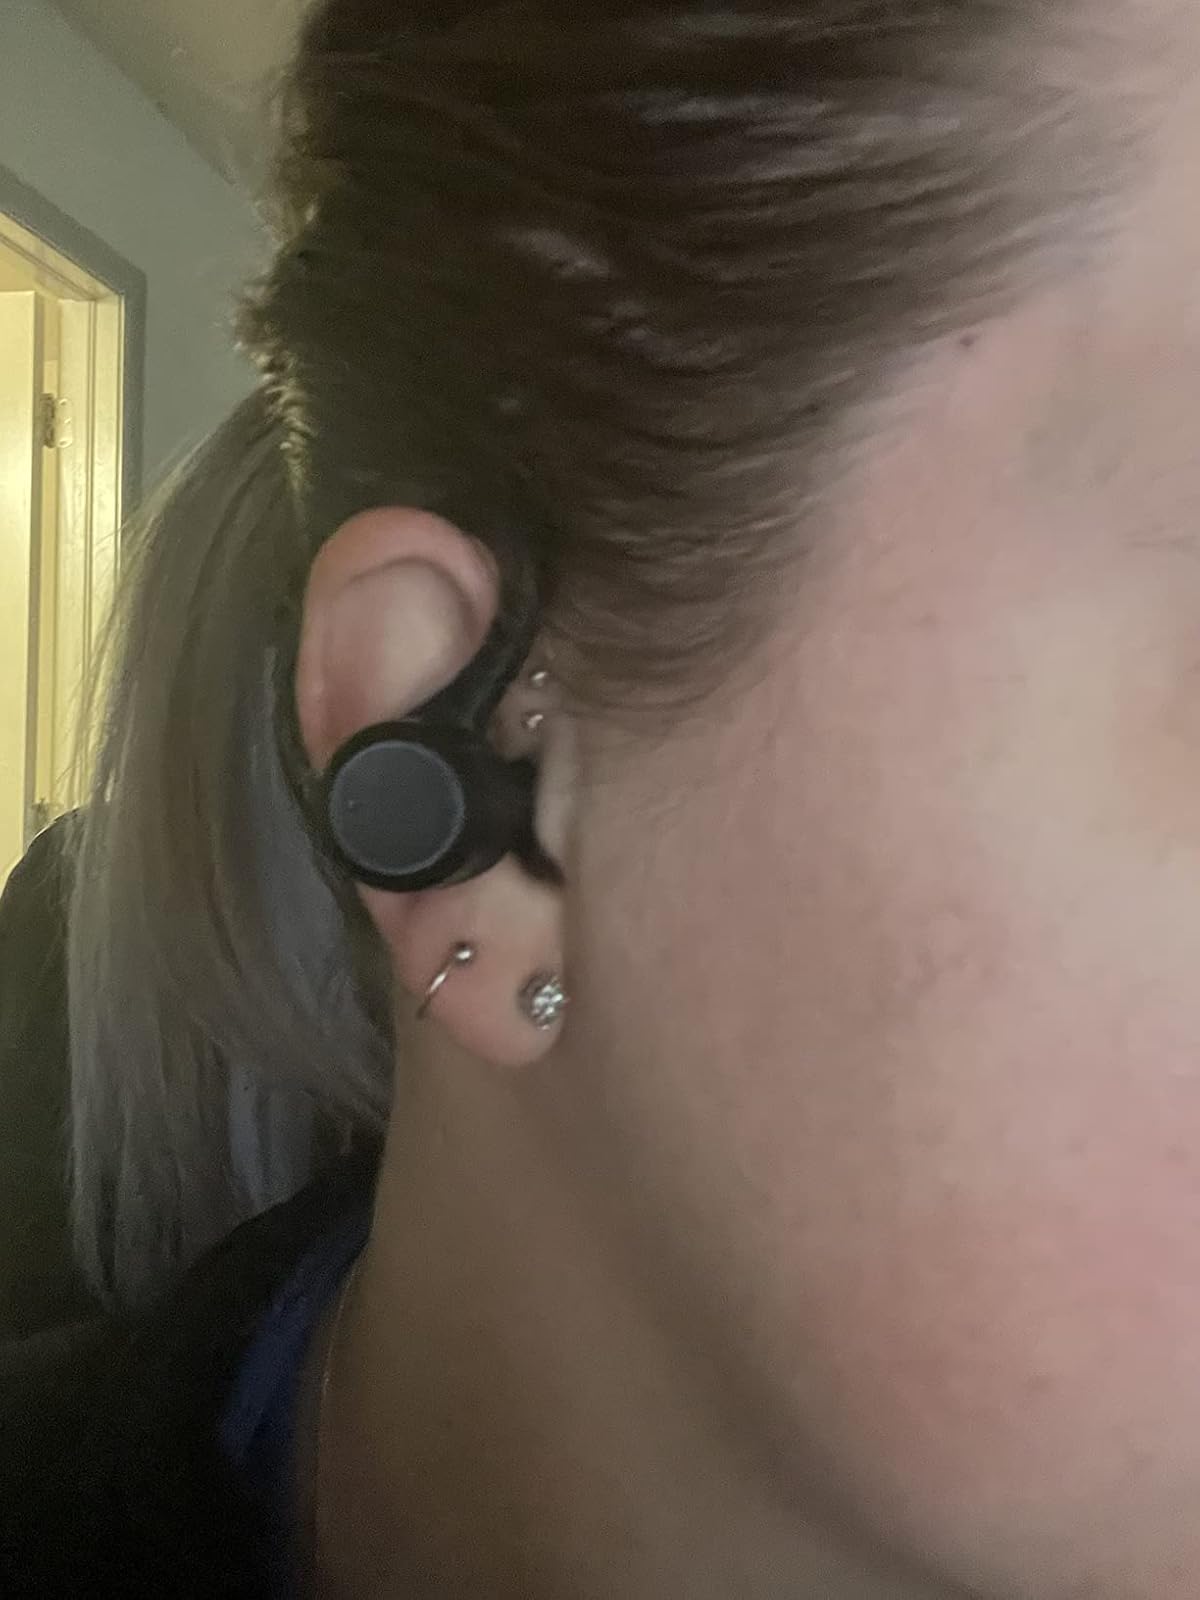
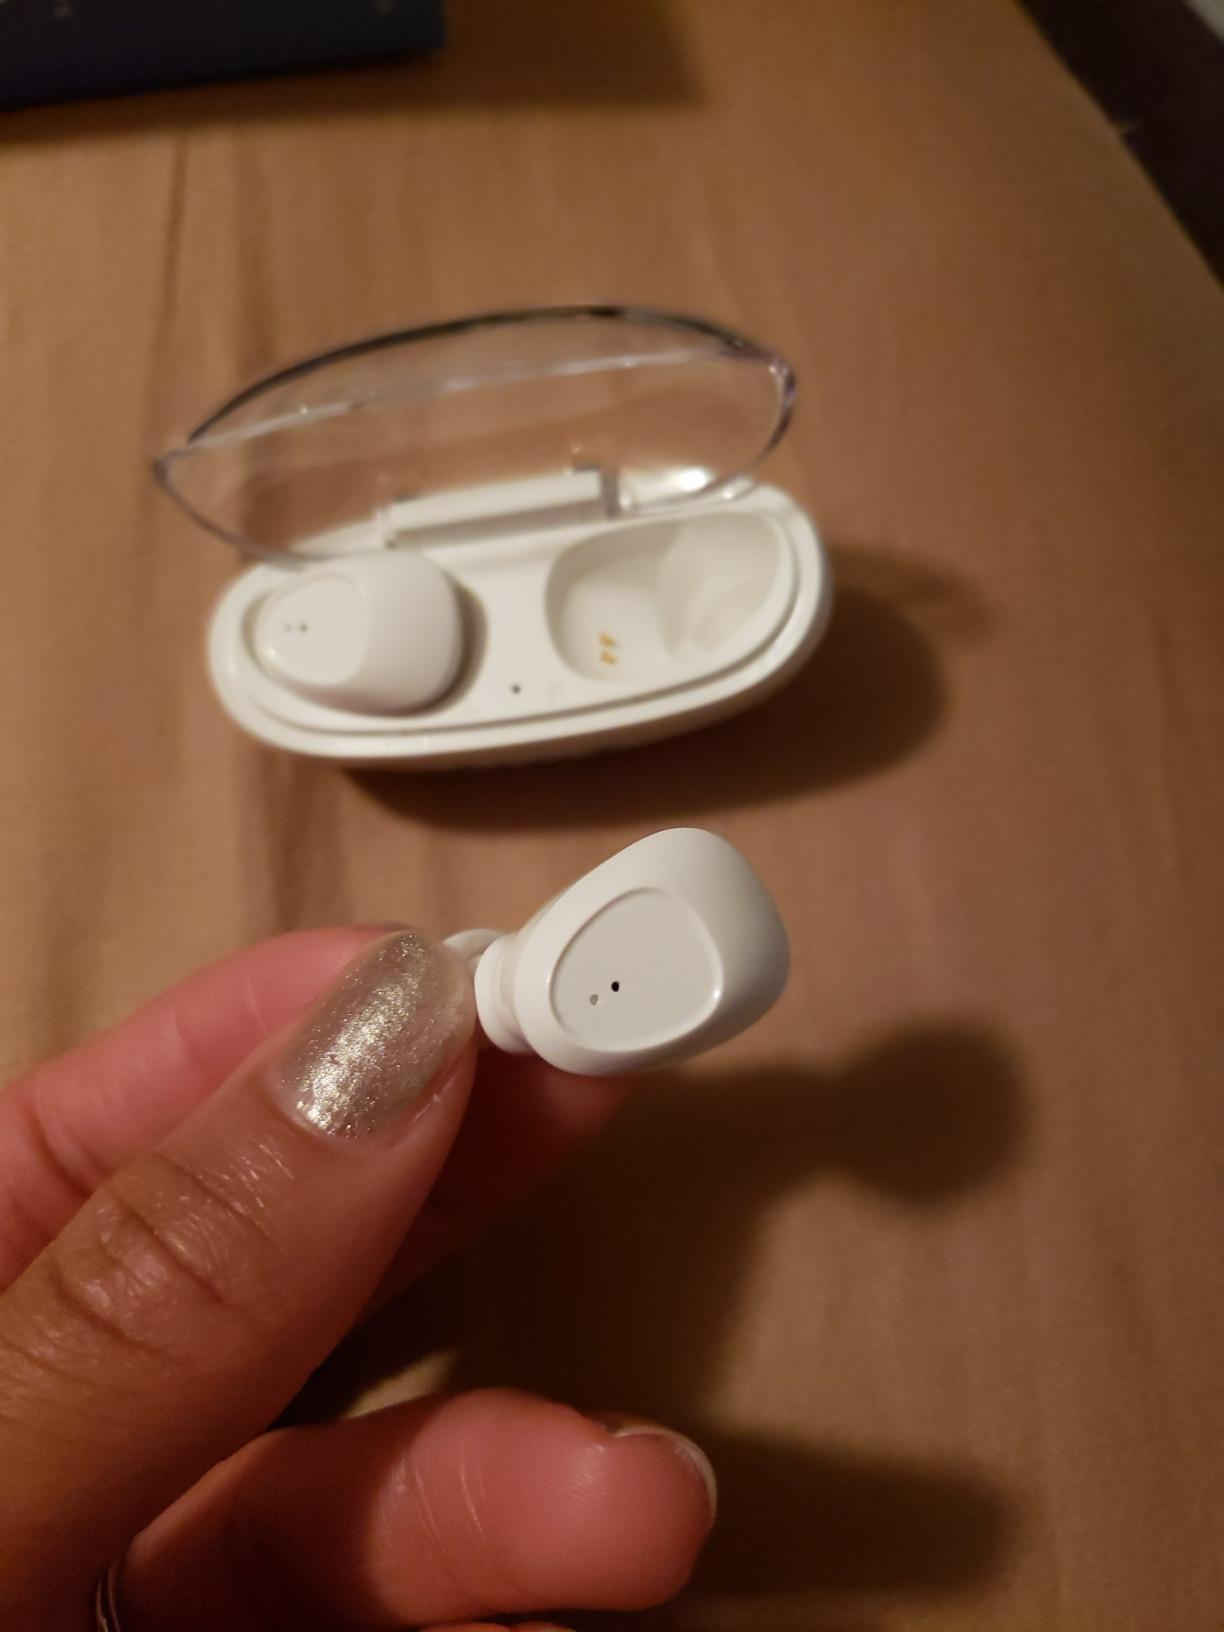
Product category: earbuds
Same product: no